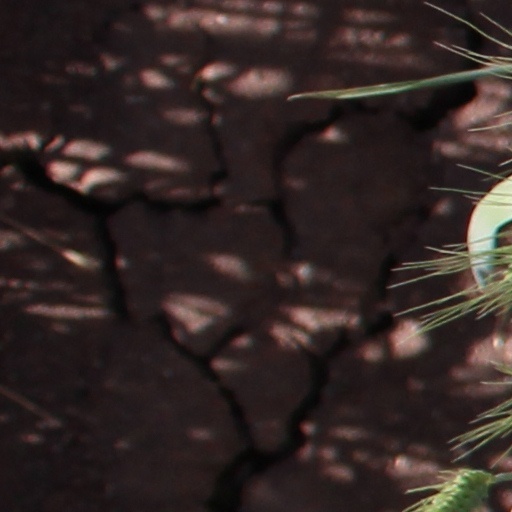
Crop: wheat